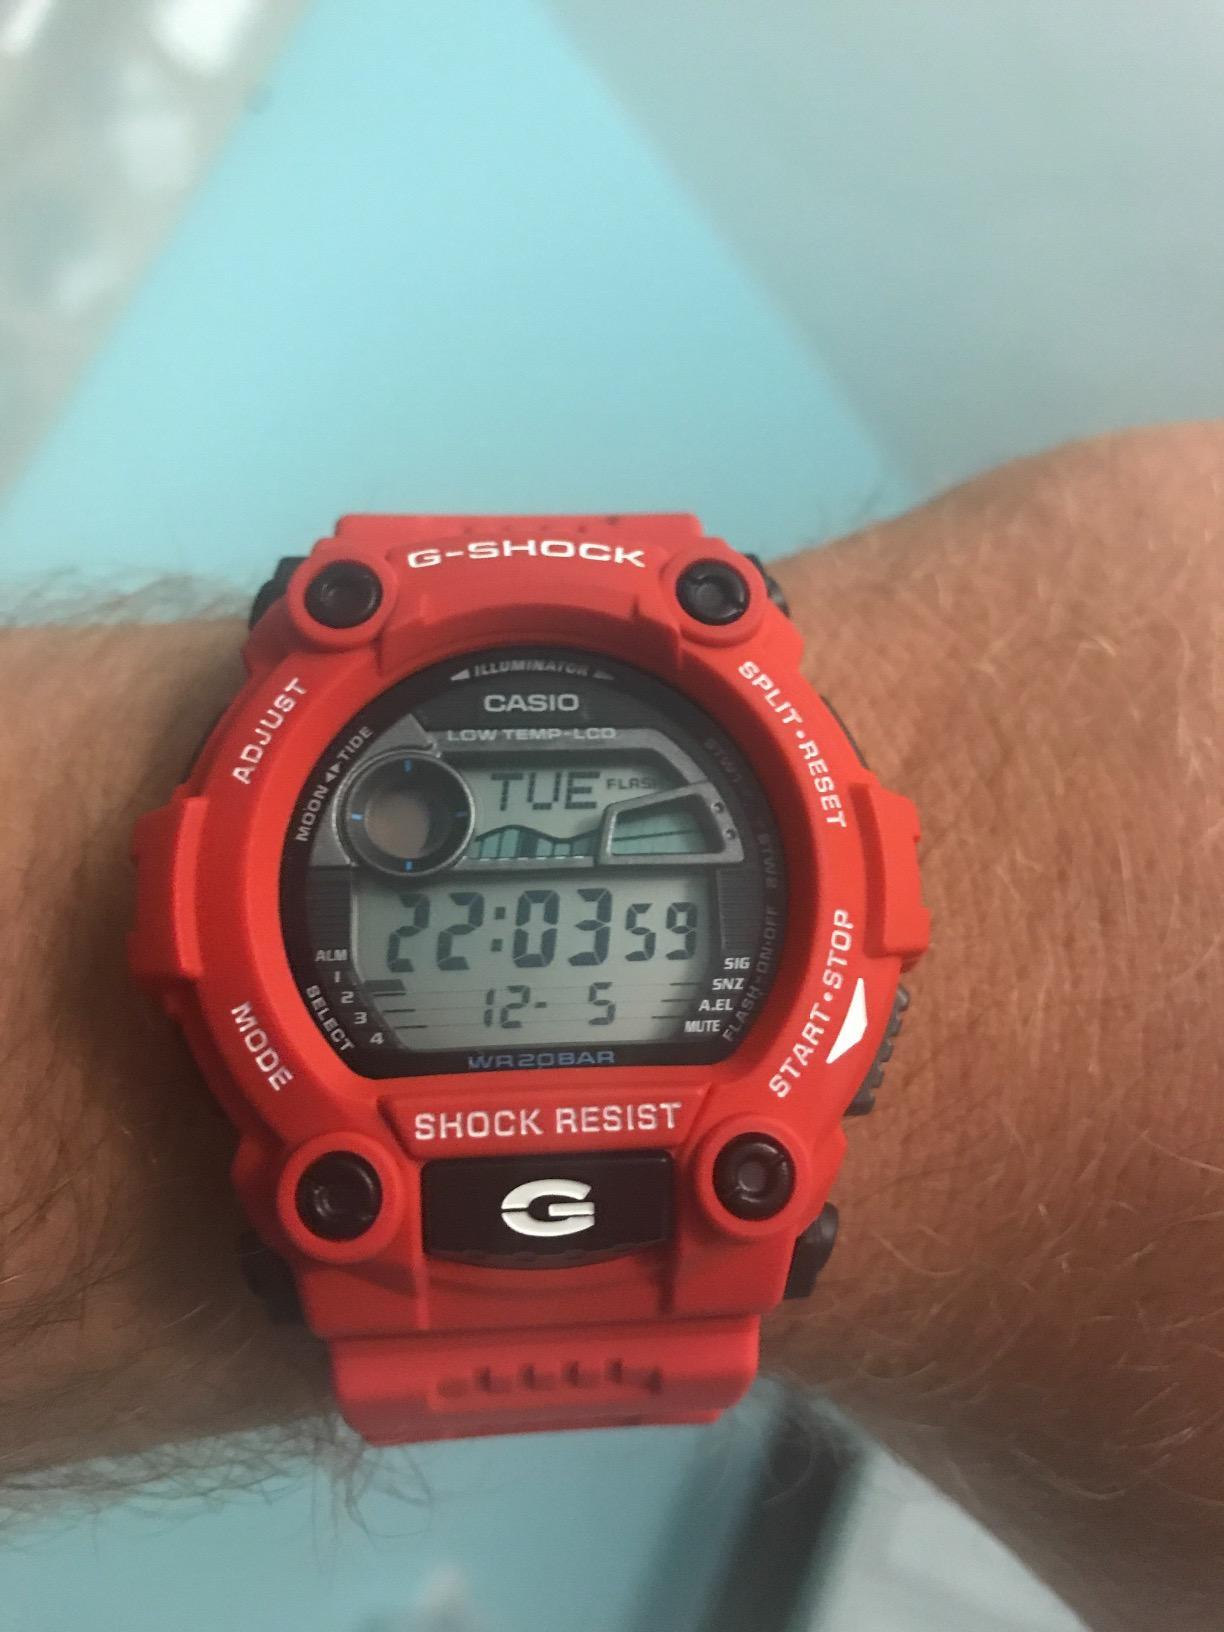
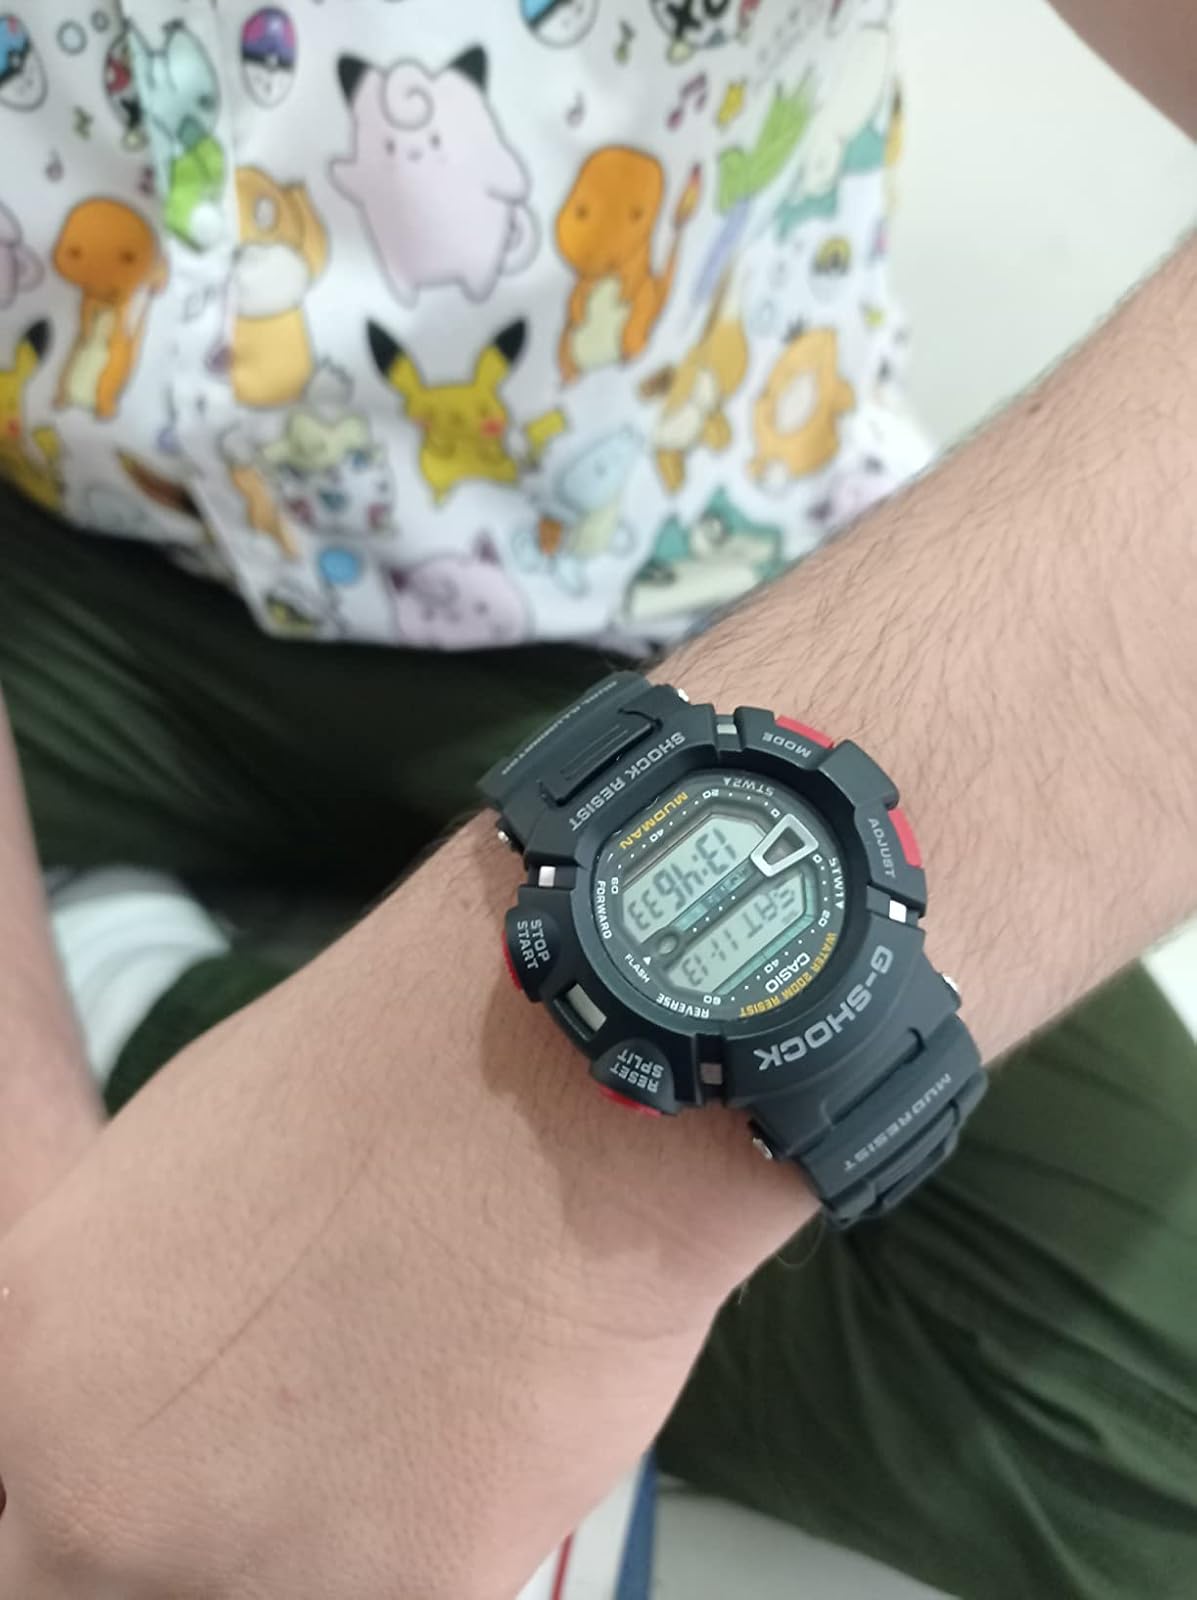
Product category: accessories_watch
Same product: no